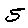
Label: 5